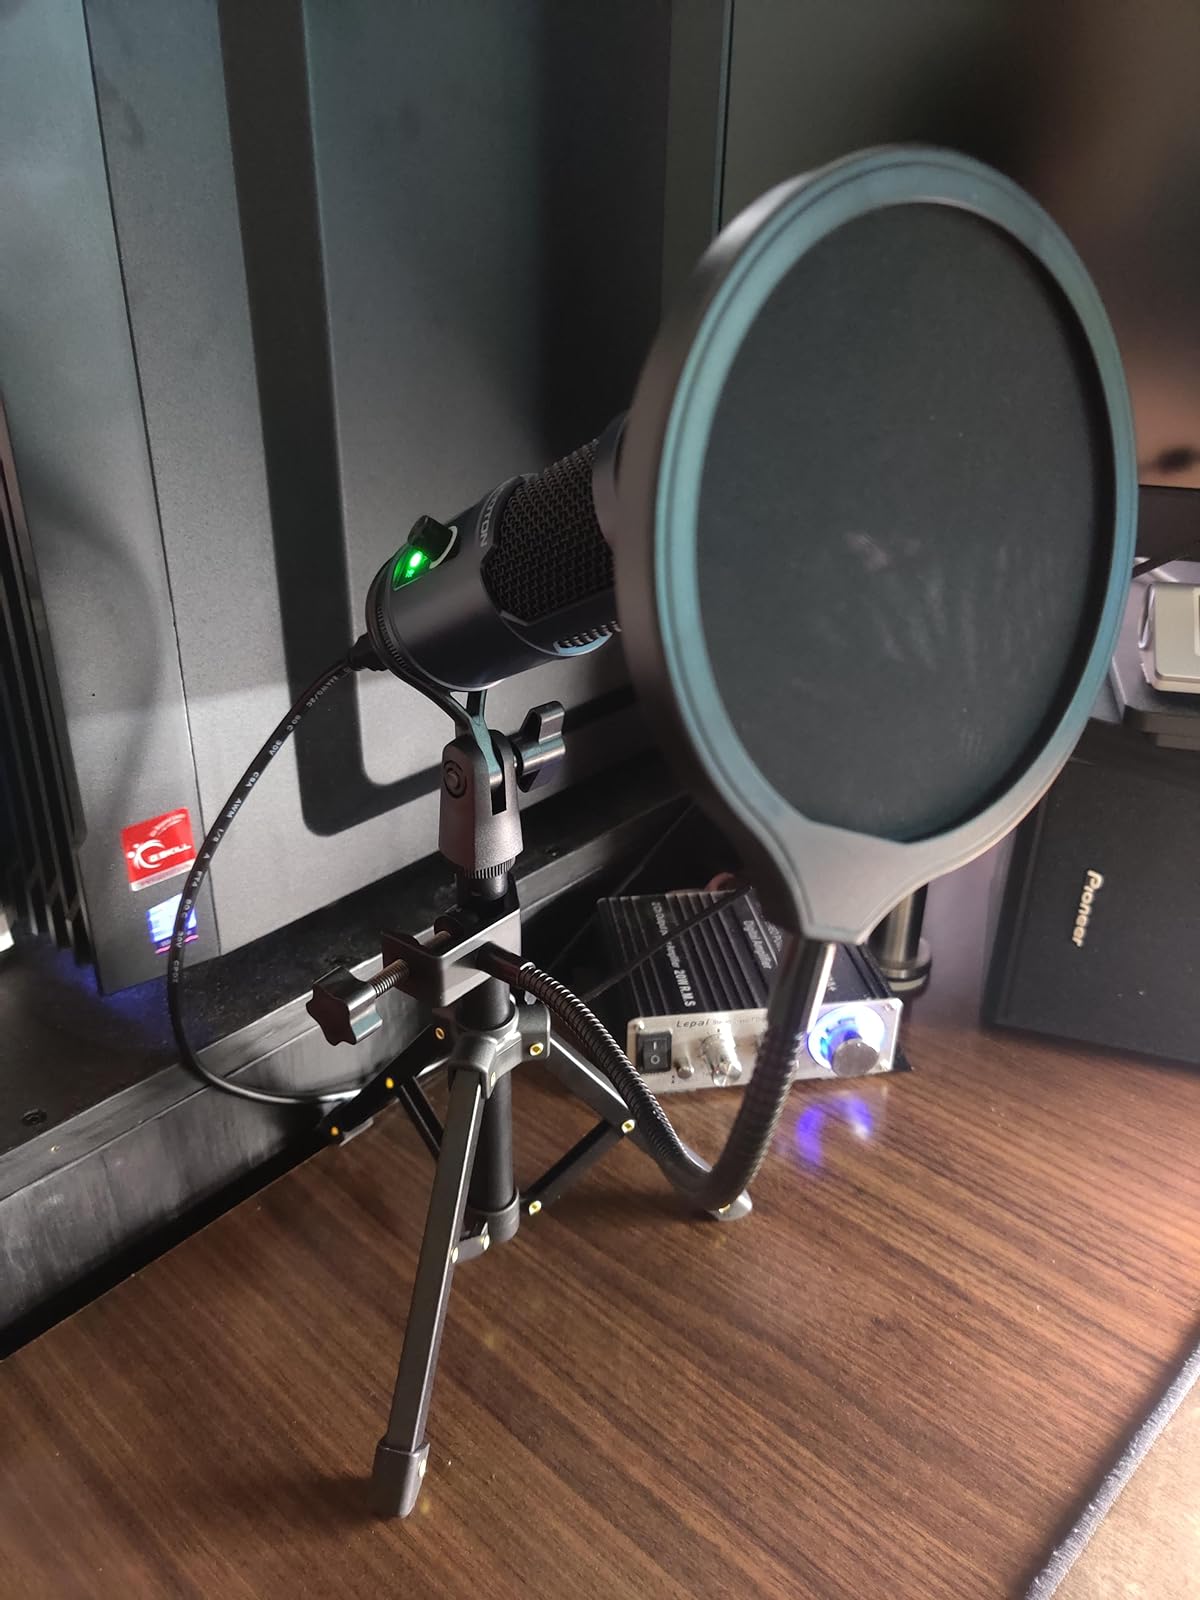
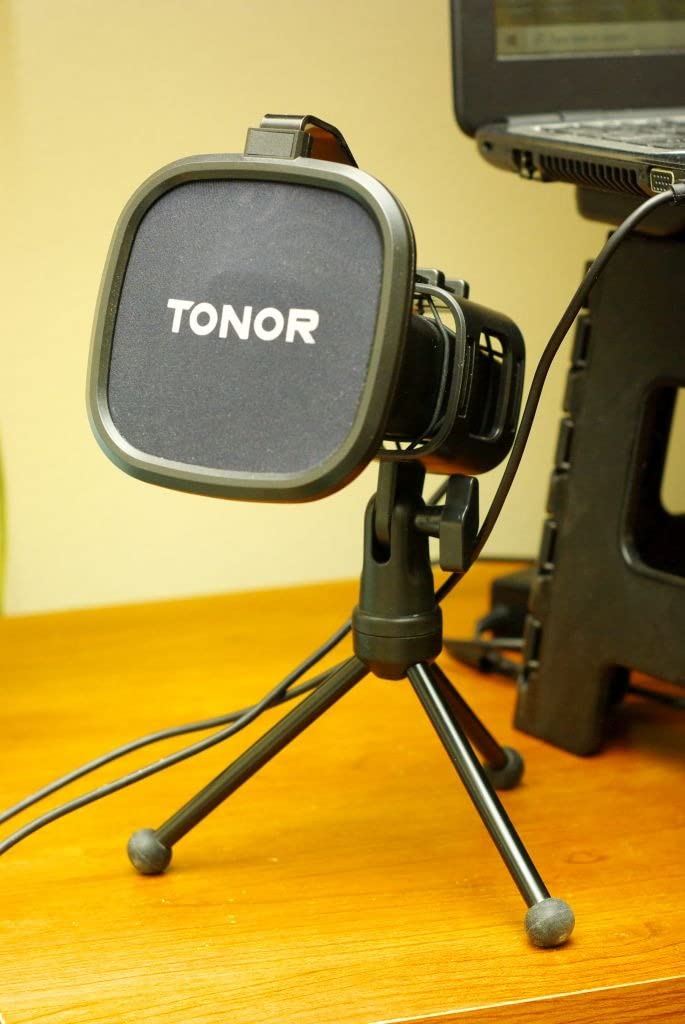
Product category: microphone
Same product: no